Hezekiah Barnes

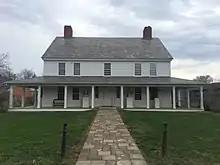
Stagecoach Tavern, home of Maj. Gen. Barnes, now the Shelburne Museum

Hezekiah Barnes was born in about 1760 in Wallingford, Connecticut, the son of Colonel Asa Barnes and Lois Yale, daughter of Abel Yale, members of the Yale family. His father fought in the American Revolutionary War, being Colonel of a Berkshire County regiment. His mother was the great-granddaughter of Capt. Thomas Yale, co-founder of Wallingford, Connecticut. His grandfather, Capt. Gershom Barnes served in the French and Indian War.